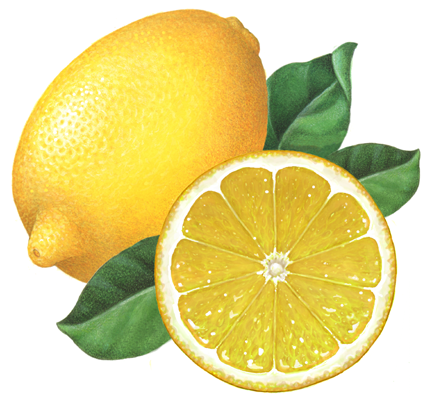
Label: Lemon